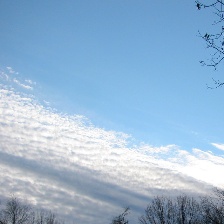
Cloud type: Altostratus